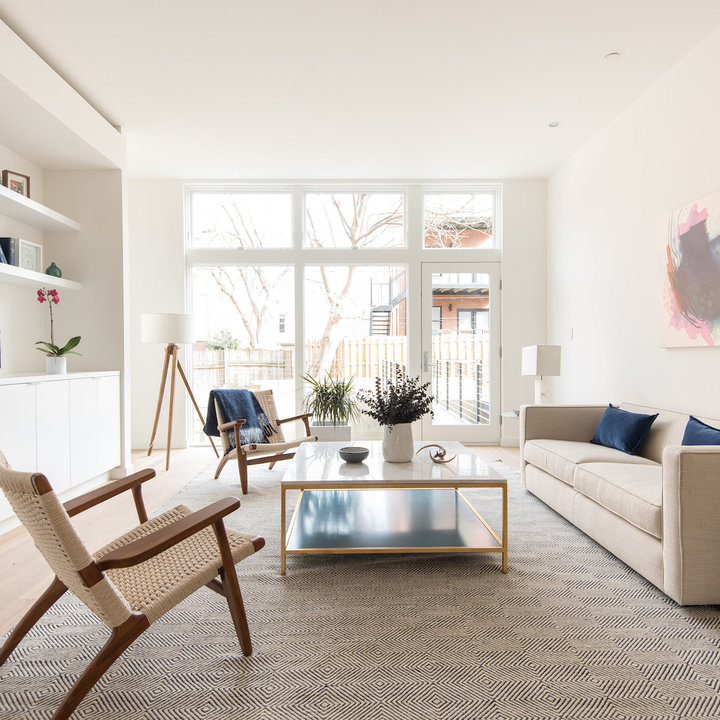
Style: Scandinavian